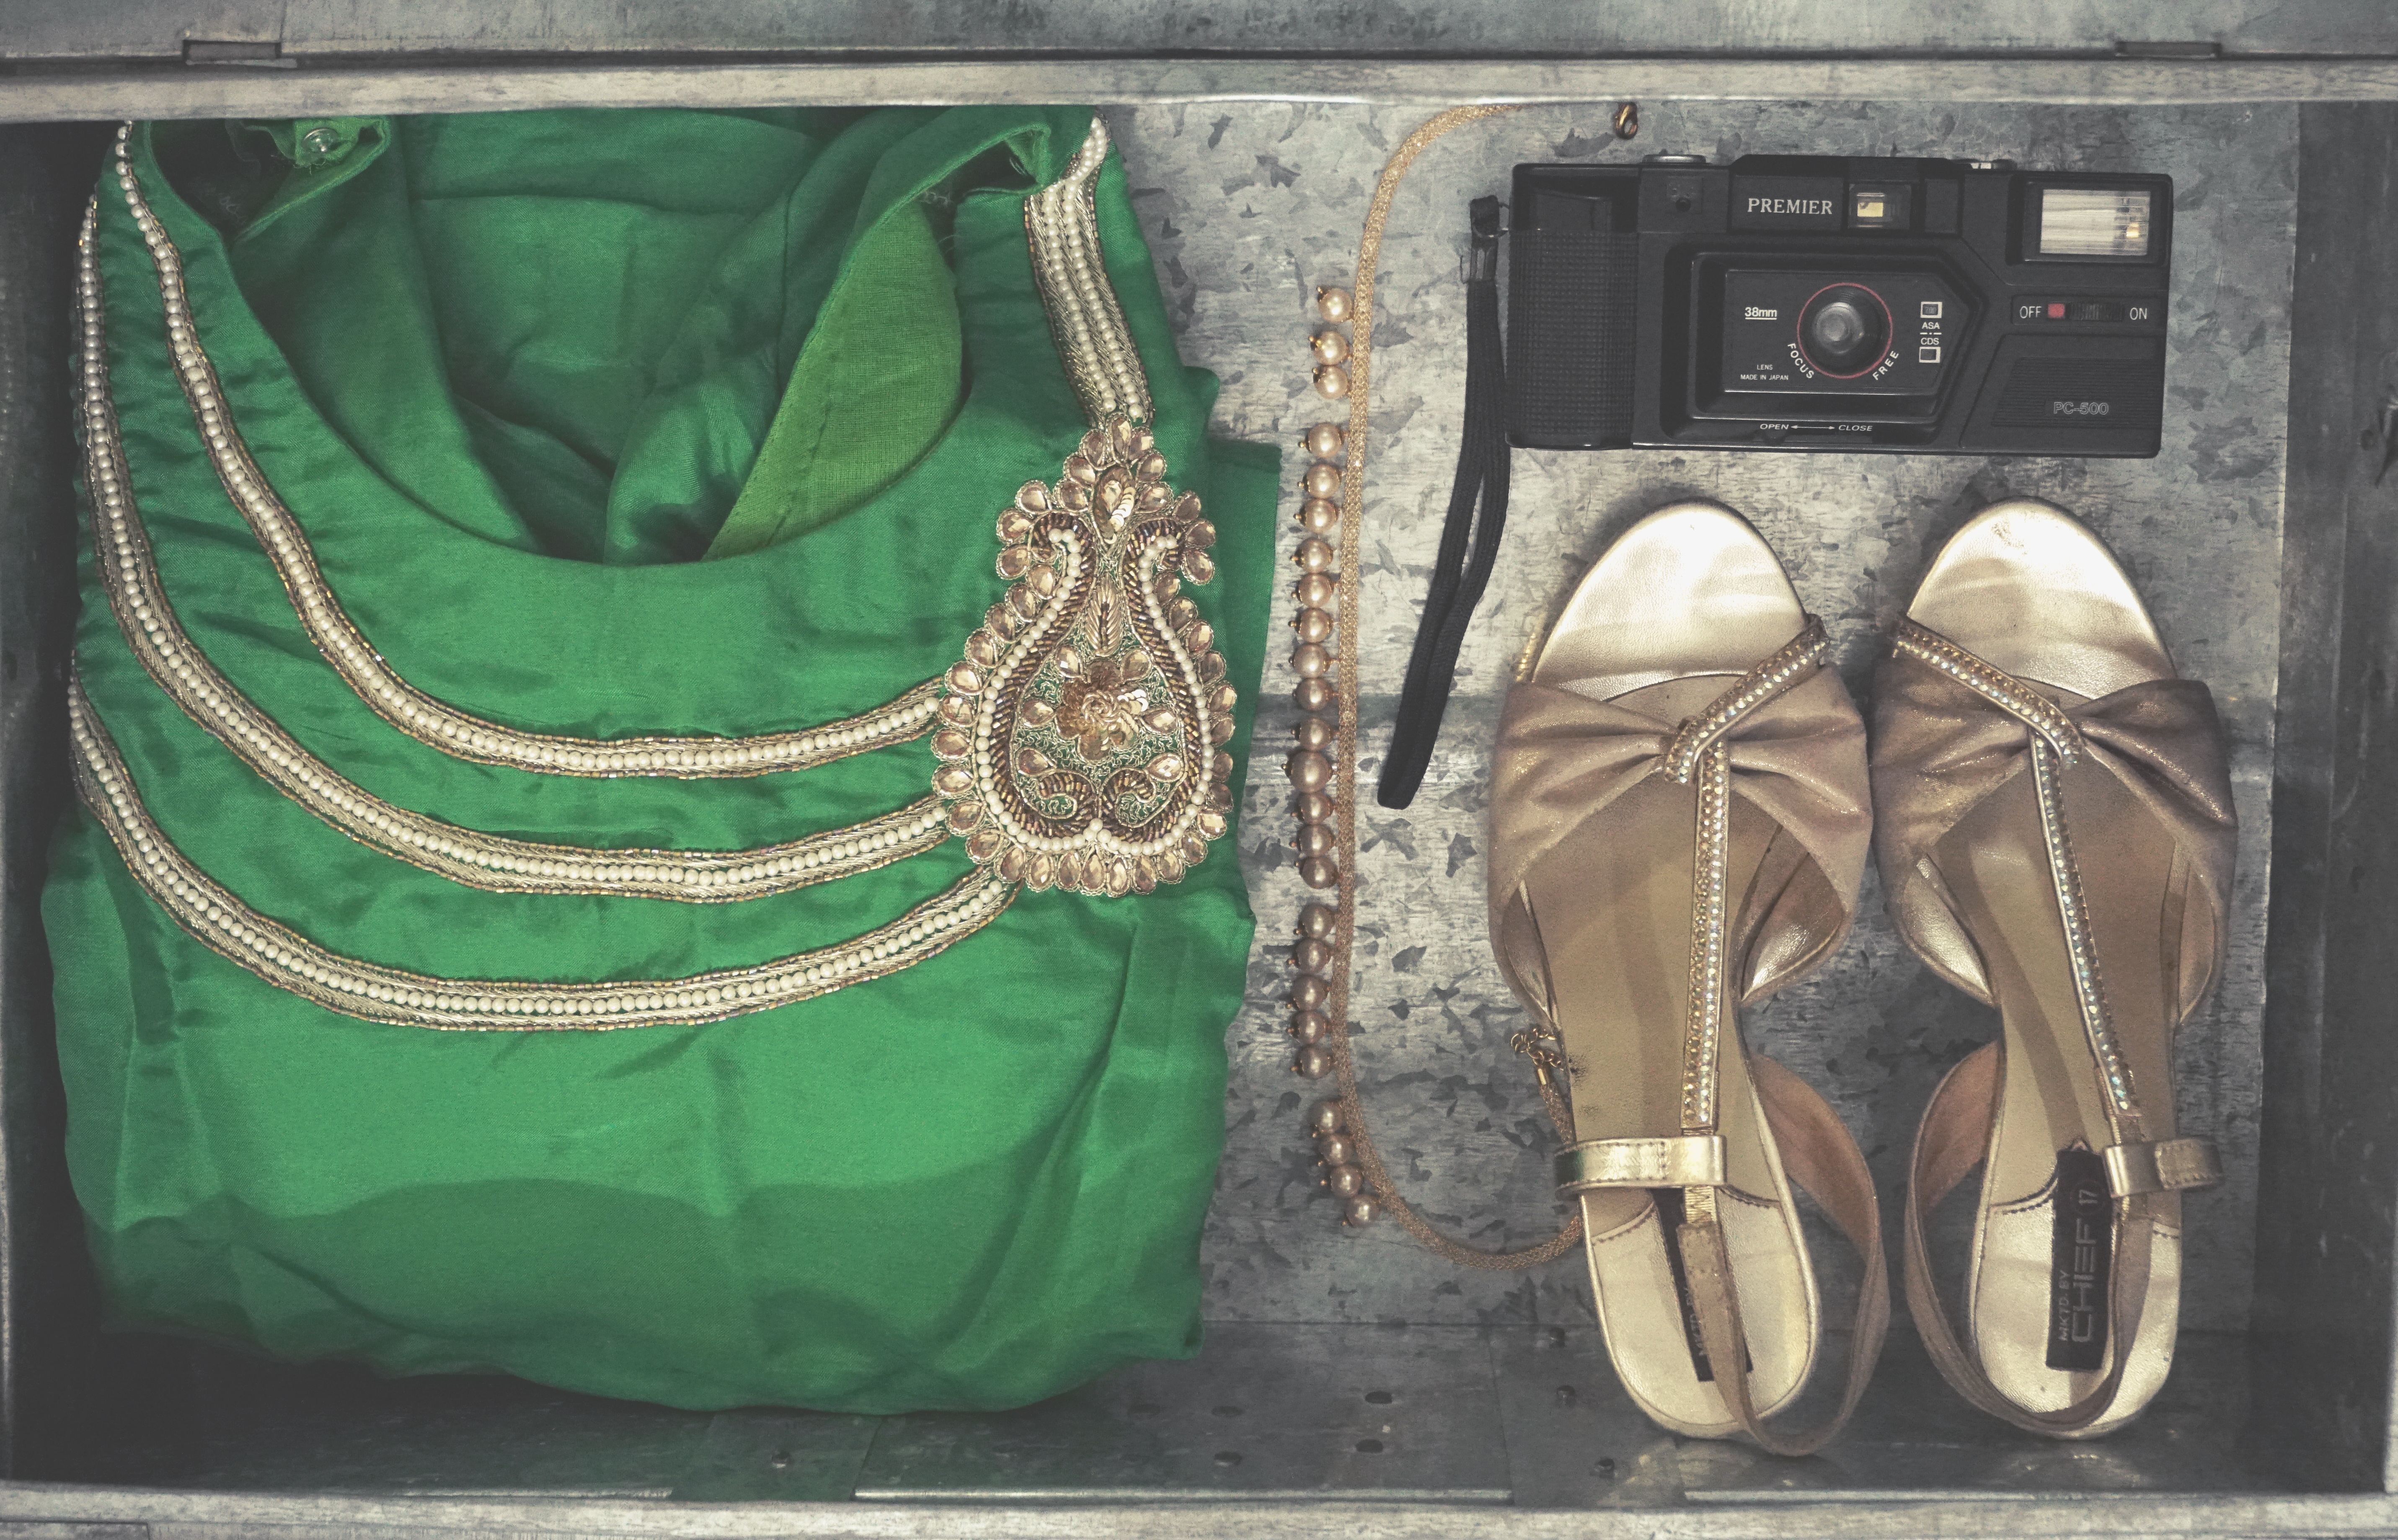
person, people, girl, woman, camera, female, young, green, color, lady, lifestyle, smiling, art, design, happy, image, glamour, indian suit, neck piece